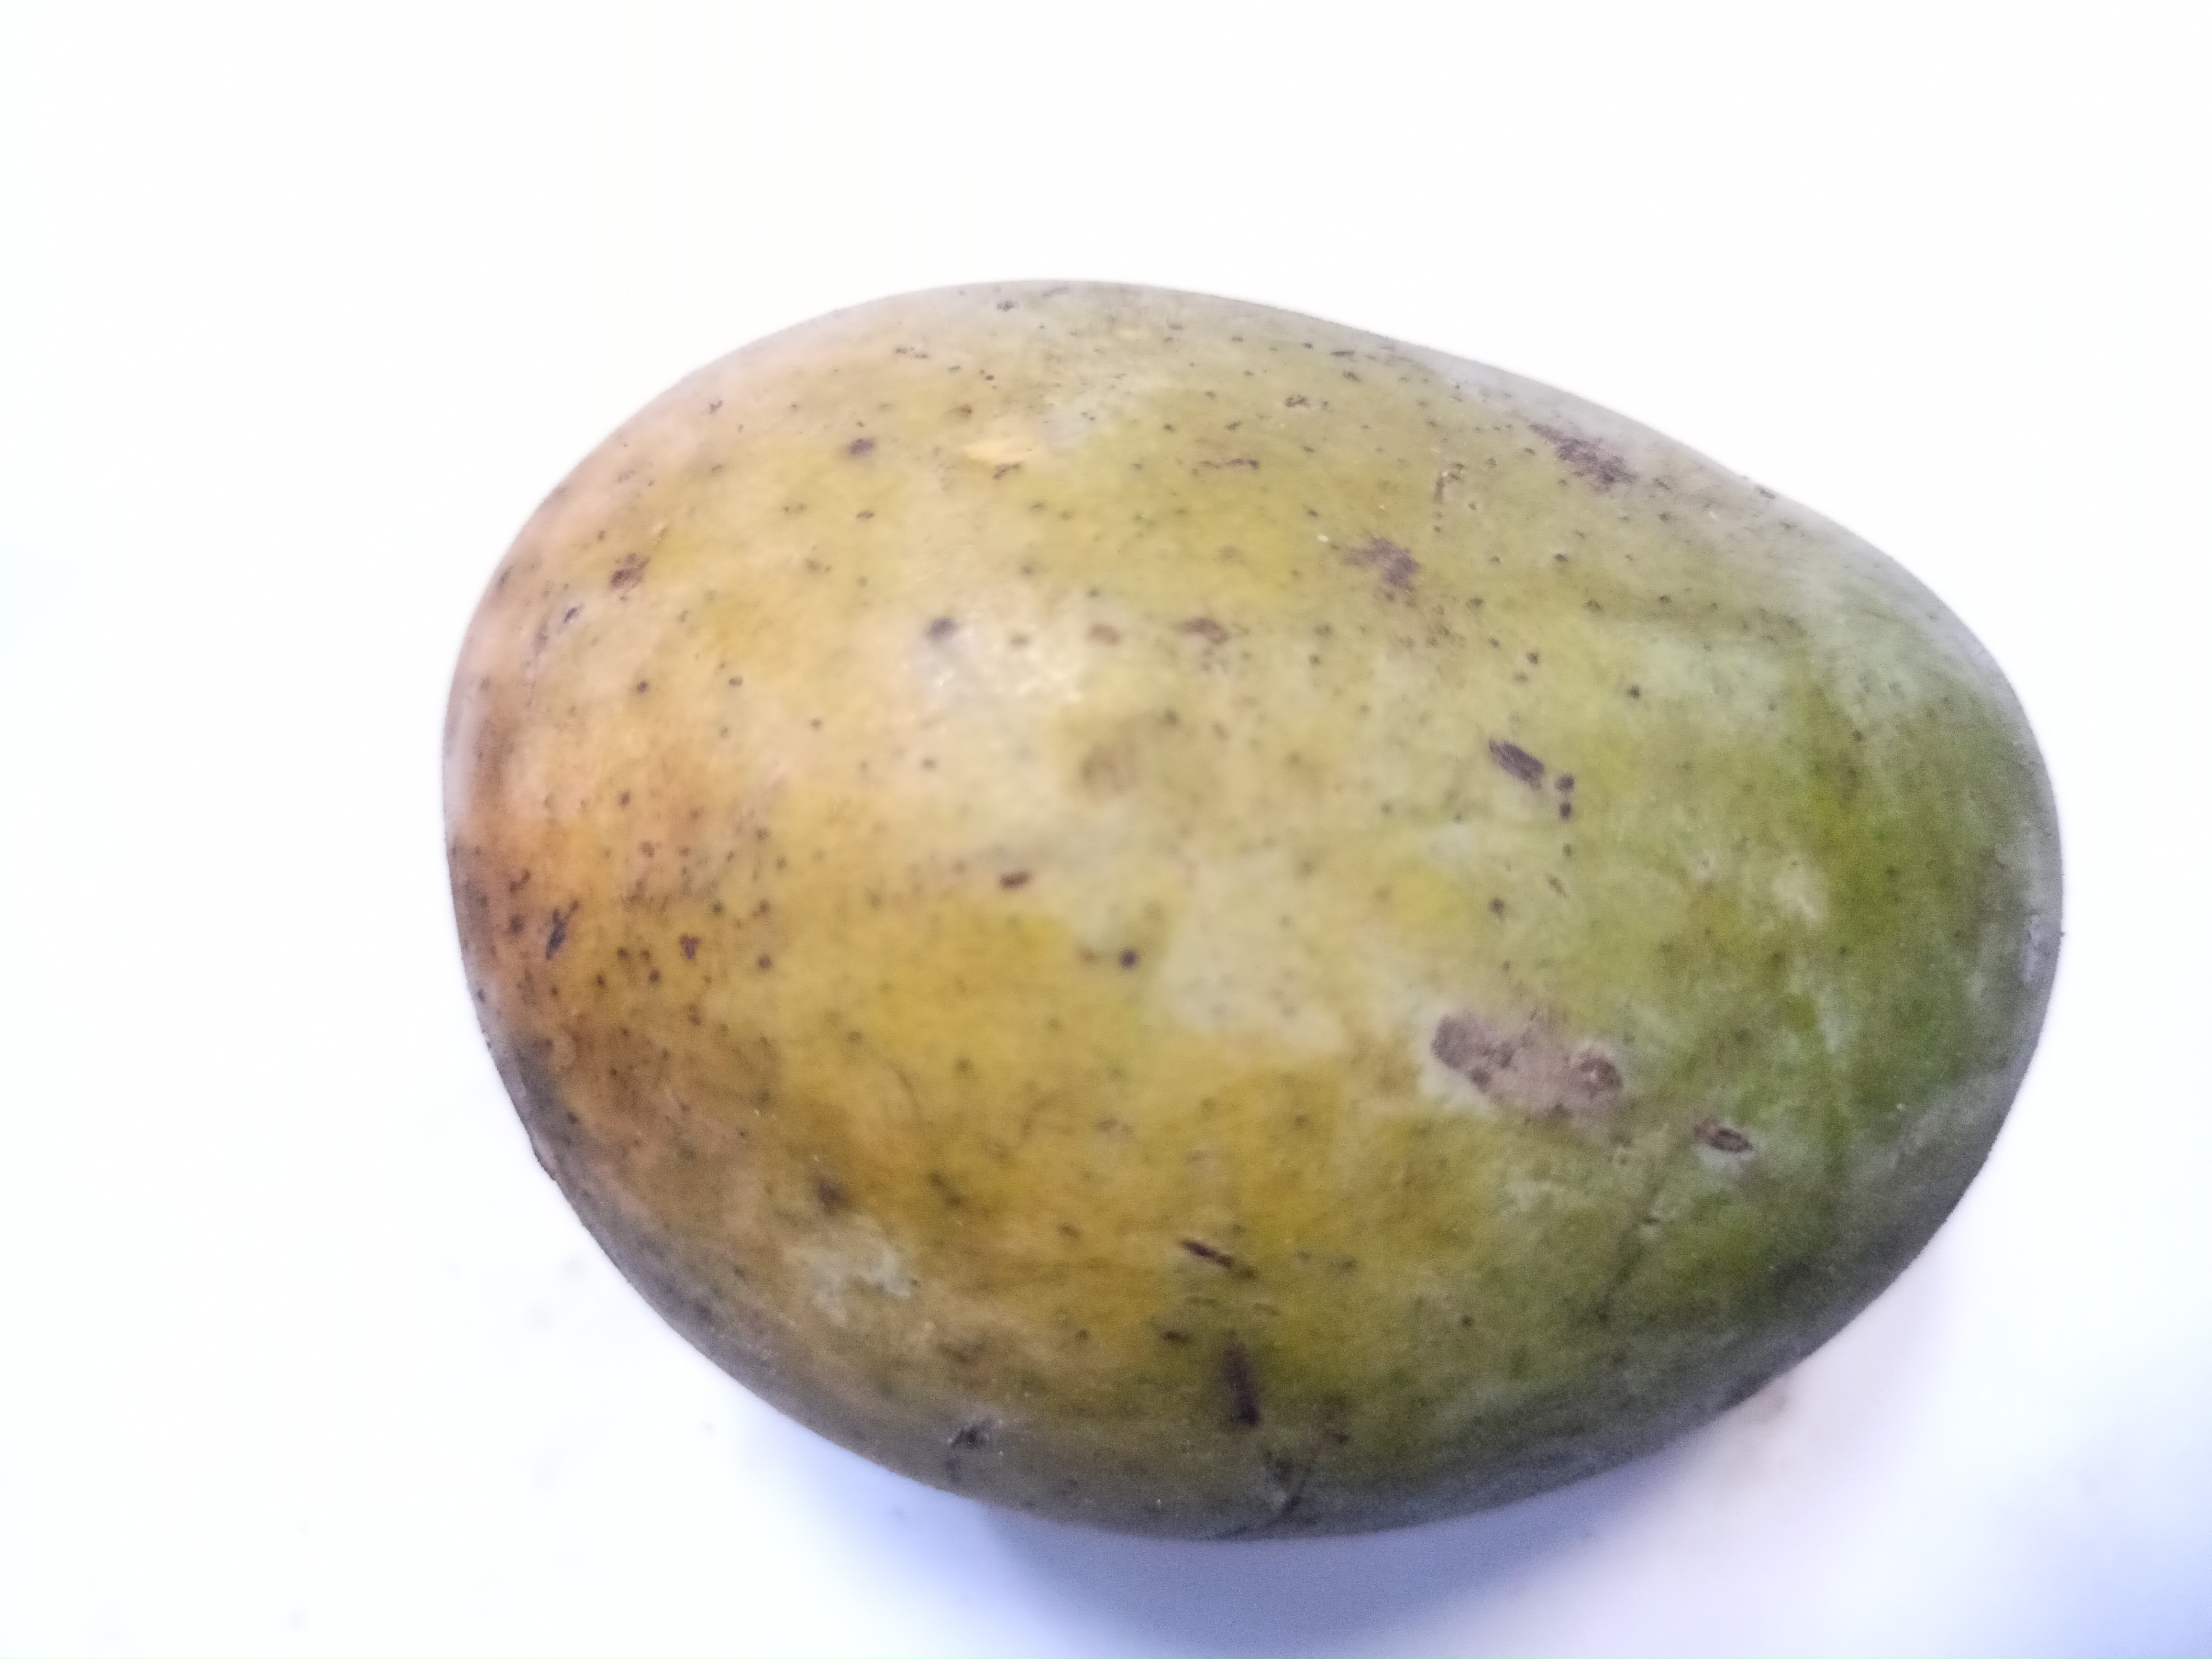
Mango variety: Khrishapat